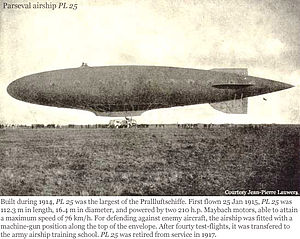
Parseval Luftskib 25
Parseval airship PL 25
Parseval Luftskib 25 var et luftskib af hvad man i dag kalder blimp-typen, bygget af luftskibskonstruktøren August von Parseval i Bitterfeld nord for Leipzig til den tyske Kaiserliche Marine. PL 25's første ud af 10 testflyvninger omkring Bitterfeld foretoges 25. februar 1915. Fra 28. marts 1915 var det stationeret på luftskibsbasen i Tønder hvorfra det udførte 60 flyvninger indtil det 15. november 1915 overflyttedes til Fuhlsbüttel i Hamborg.